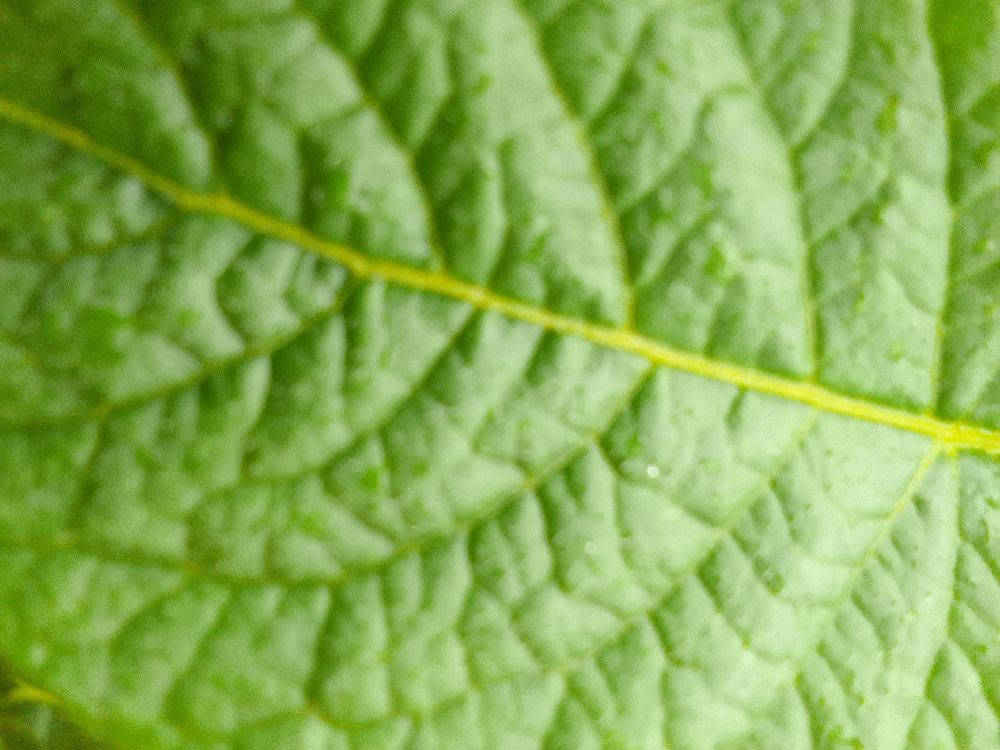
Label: Healthy